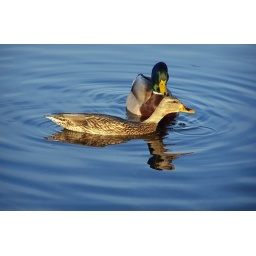
Mallard female swimming by male